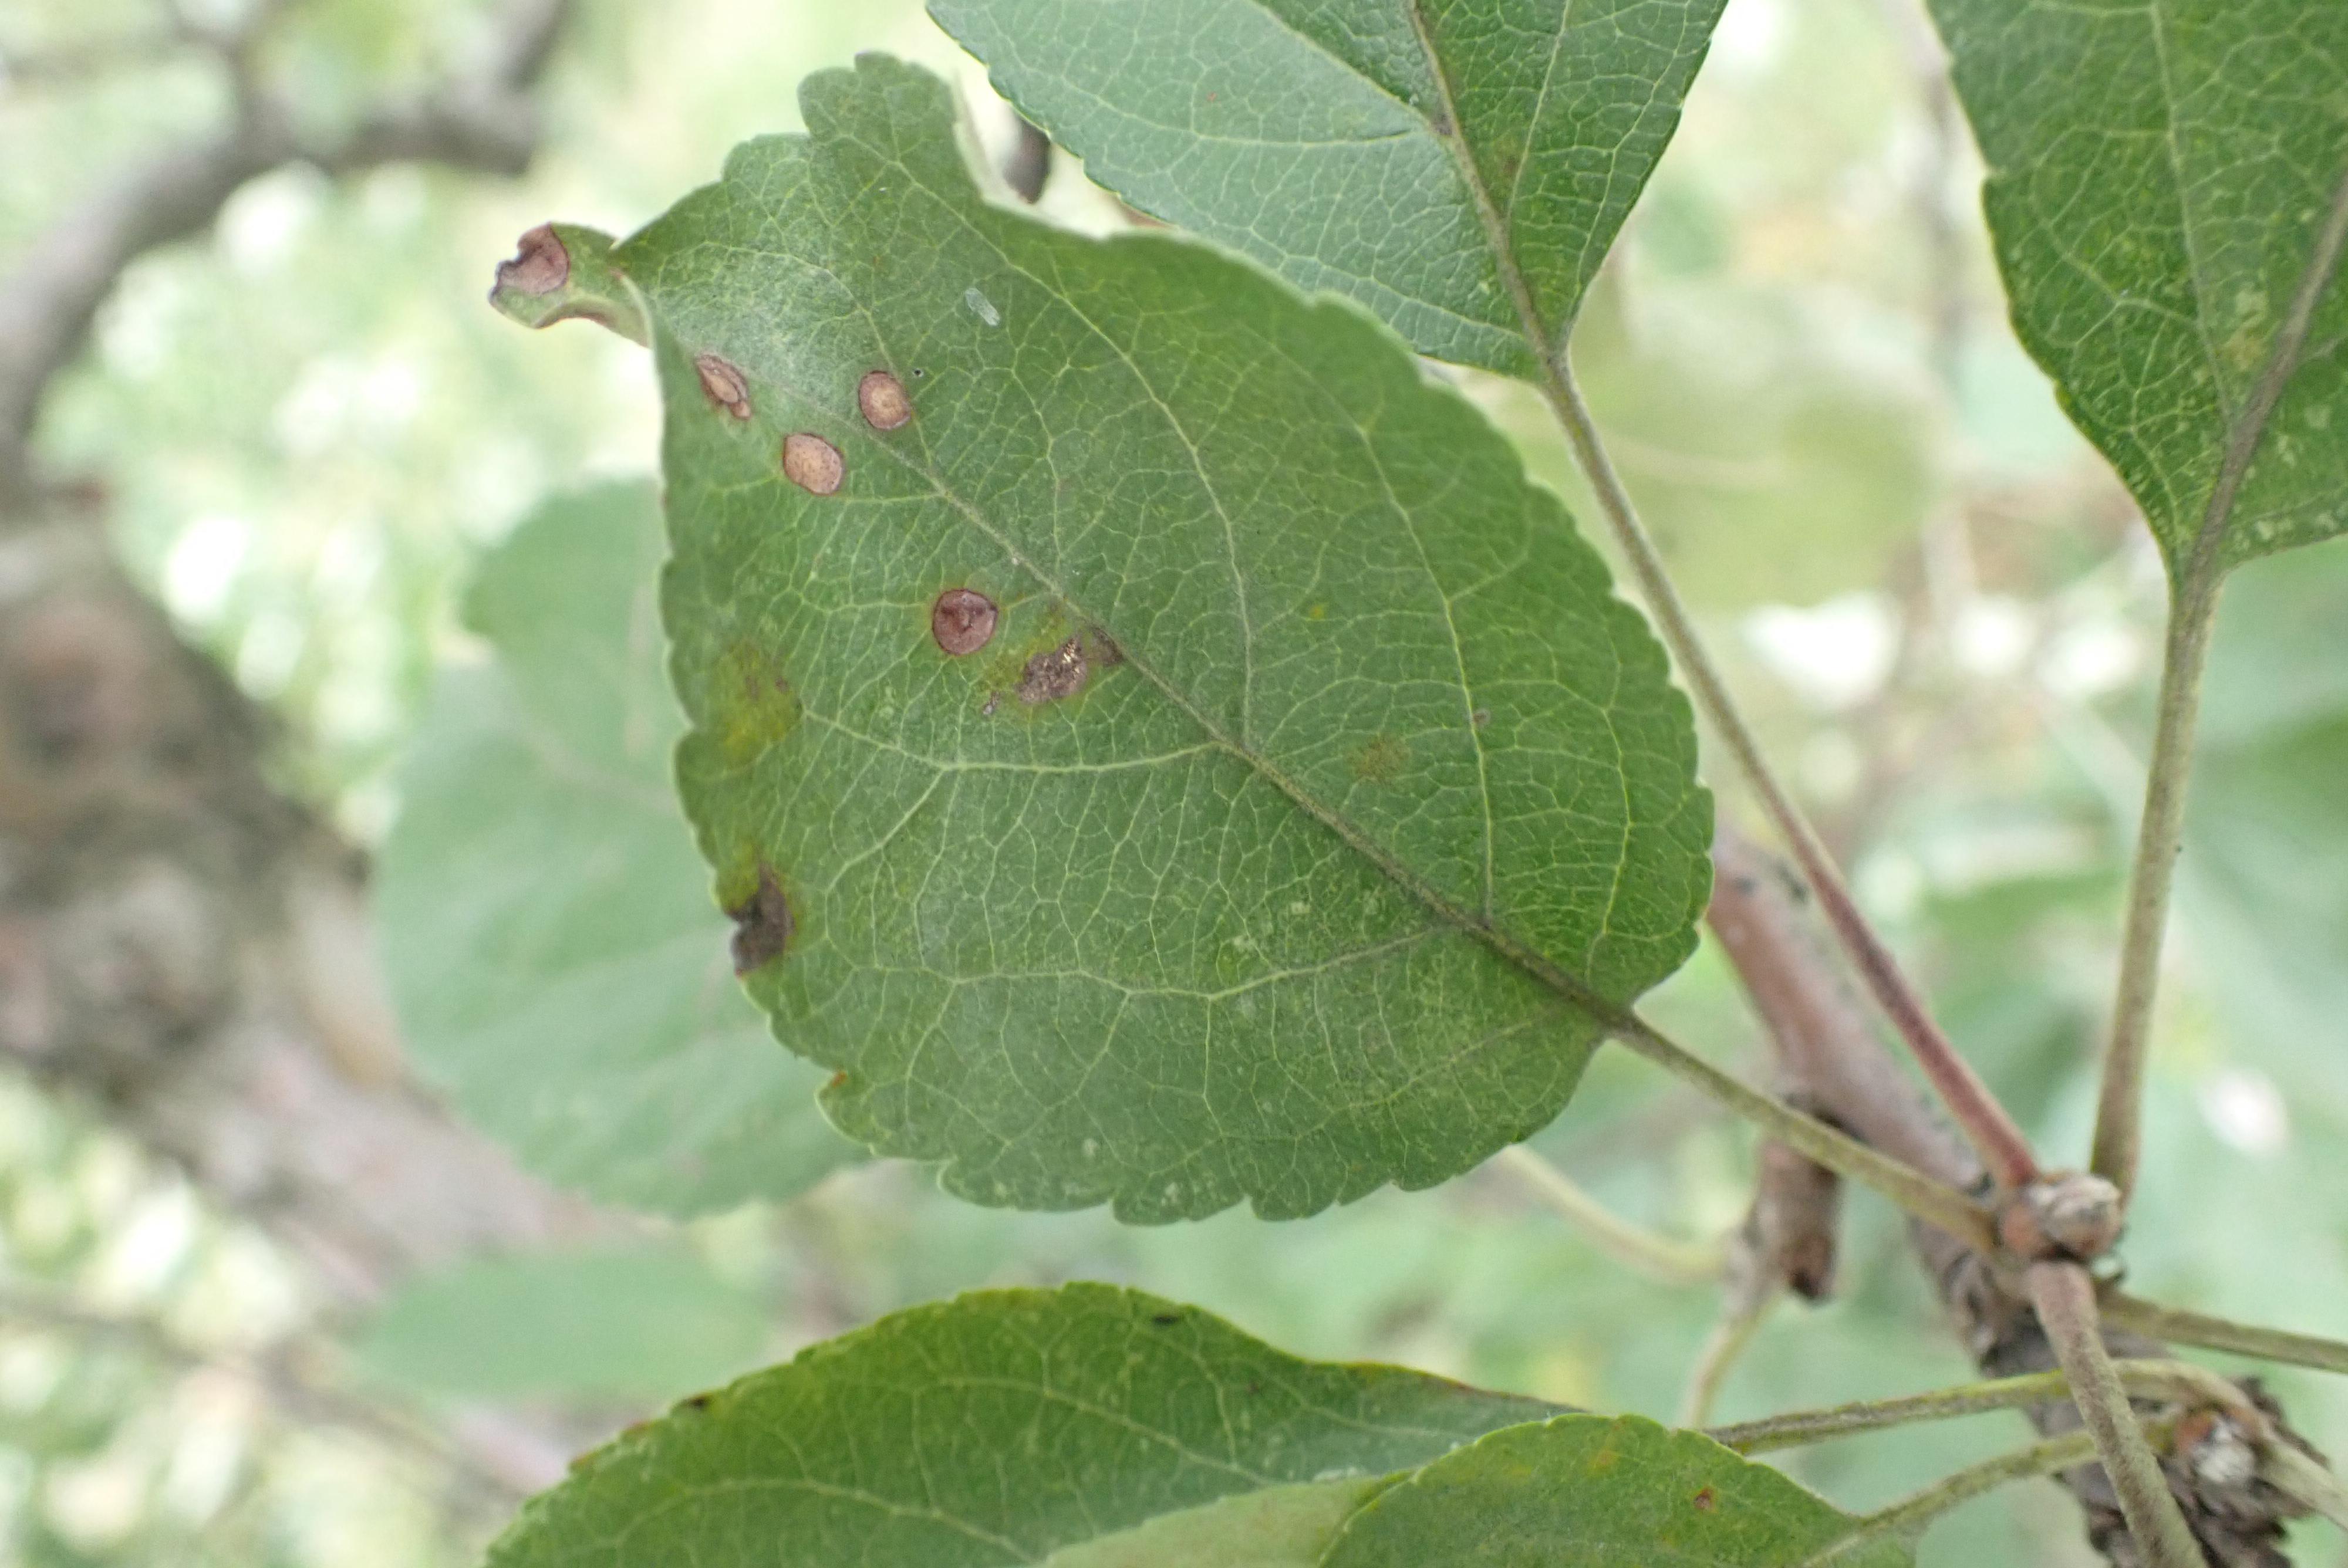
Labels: scab, frog_eye_leaf_spot